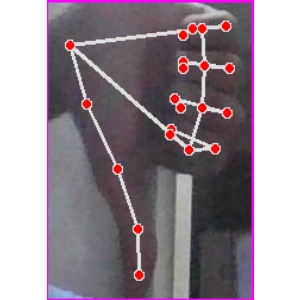
अक्षर: फ